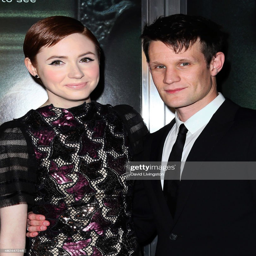
actor and celebrity attend a screening .